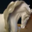
Label: horse